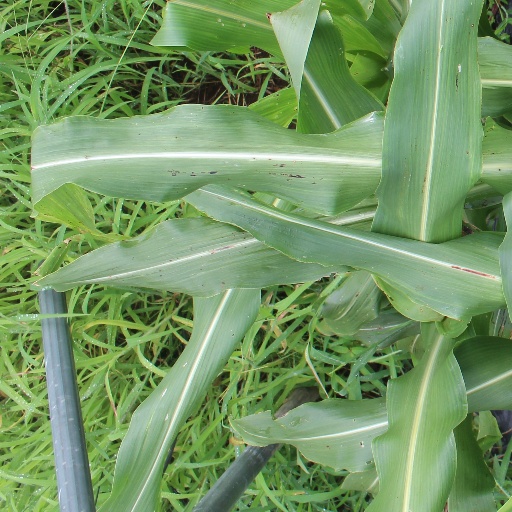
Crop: sorghum